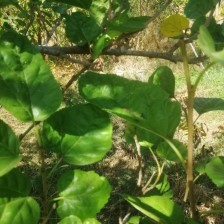
Variety: BlackAustralia